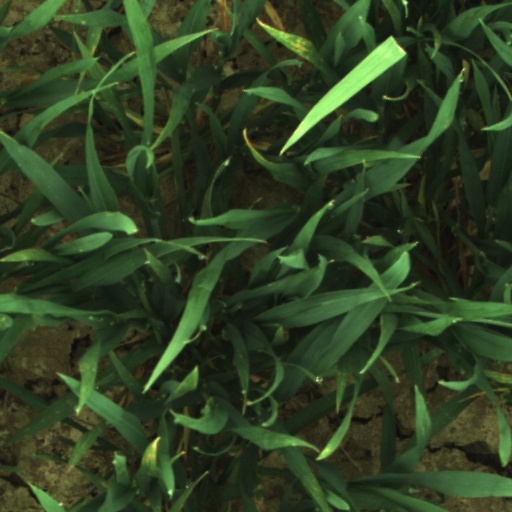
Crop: wheat